Islamism in the Gaza Strip

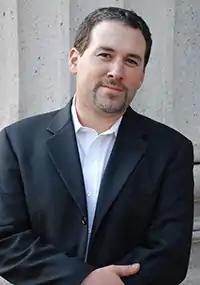
Jonathan Schanzer, American intelligence analyst: "The Gaza Strip has exhibited the characteristics of Talibanization, whereby the Islamist organization imposed strict rules on women, discouraged activities commonly associated with Western or Christian culture, oppressed non-Muslim minorities, imposed sharia law, and deployed religious police to enforce these laws"

According to Francesca Giovannini of the University of California Berkeley, a growing number of analysts have denounced openly the "systematic, massive and explicit efforts" at 'Talibanization' led by Hamas in the Gaza Strip.